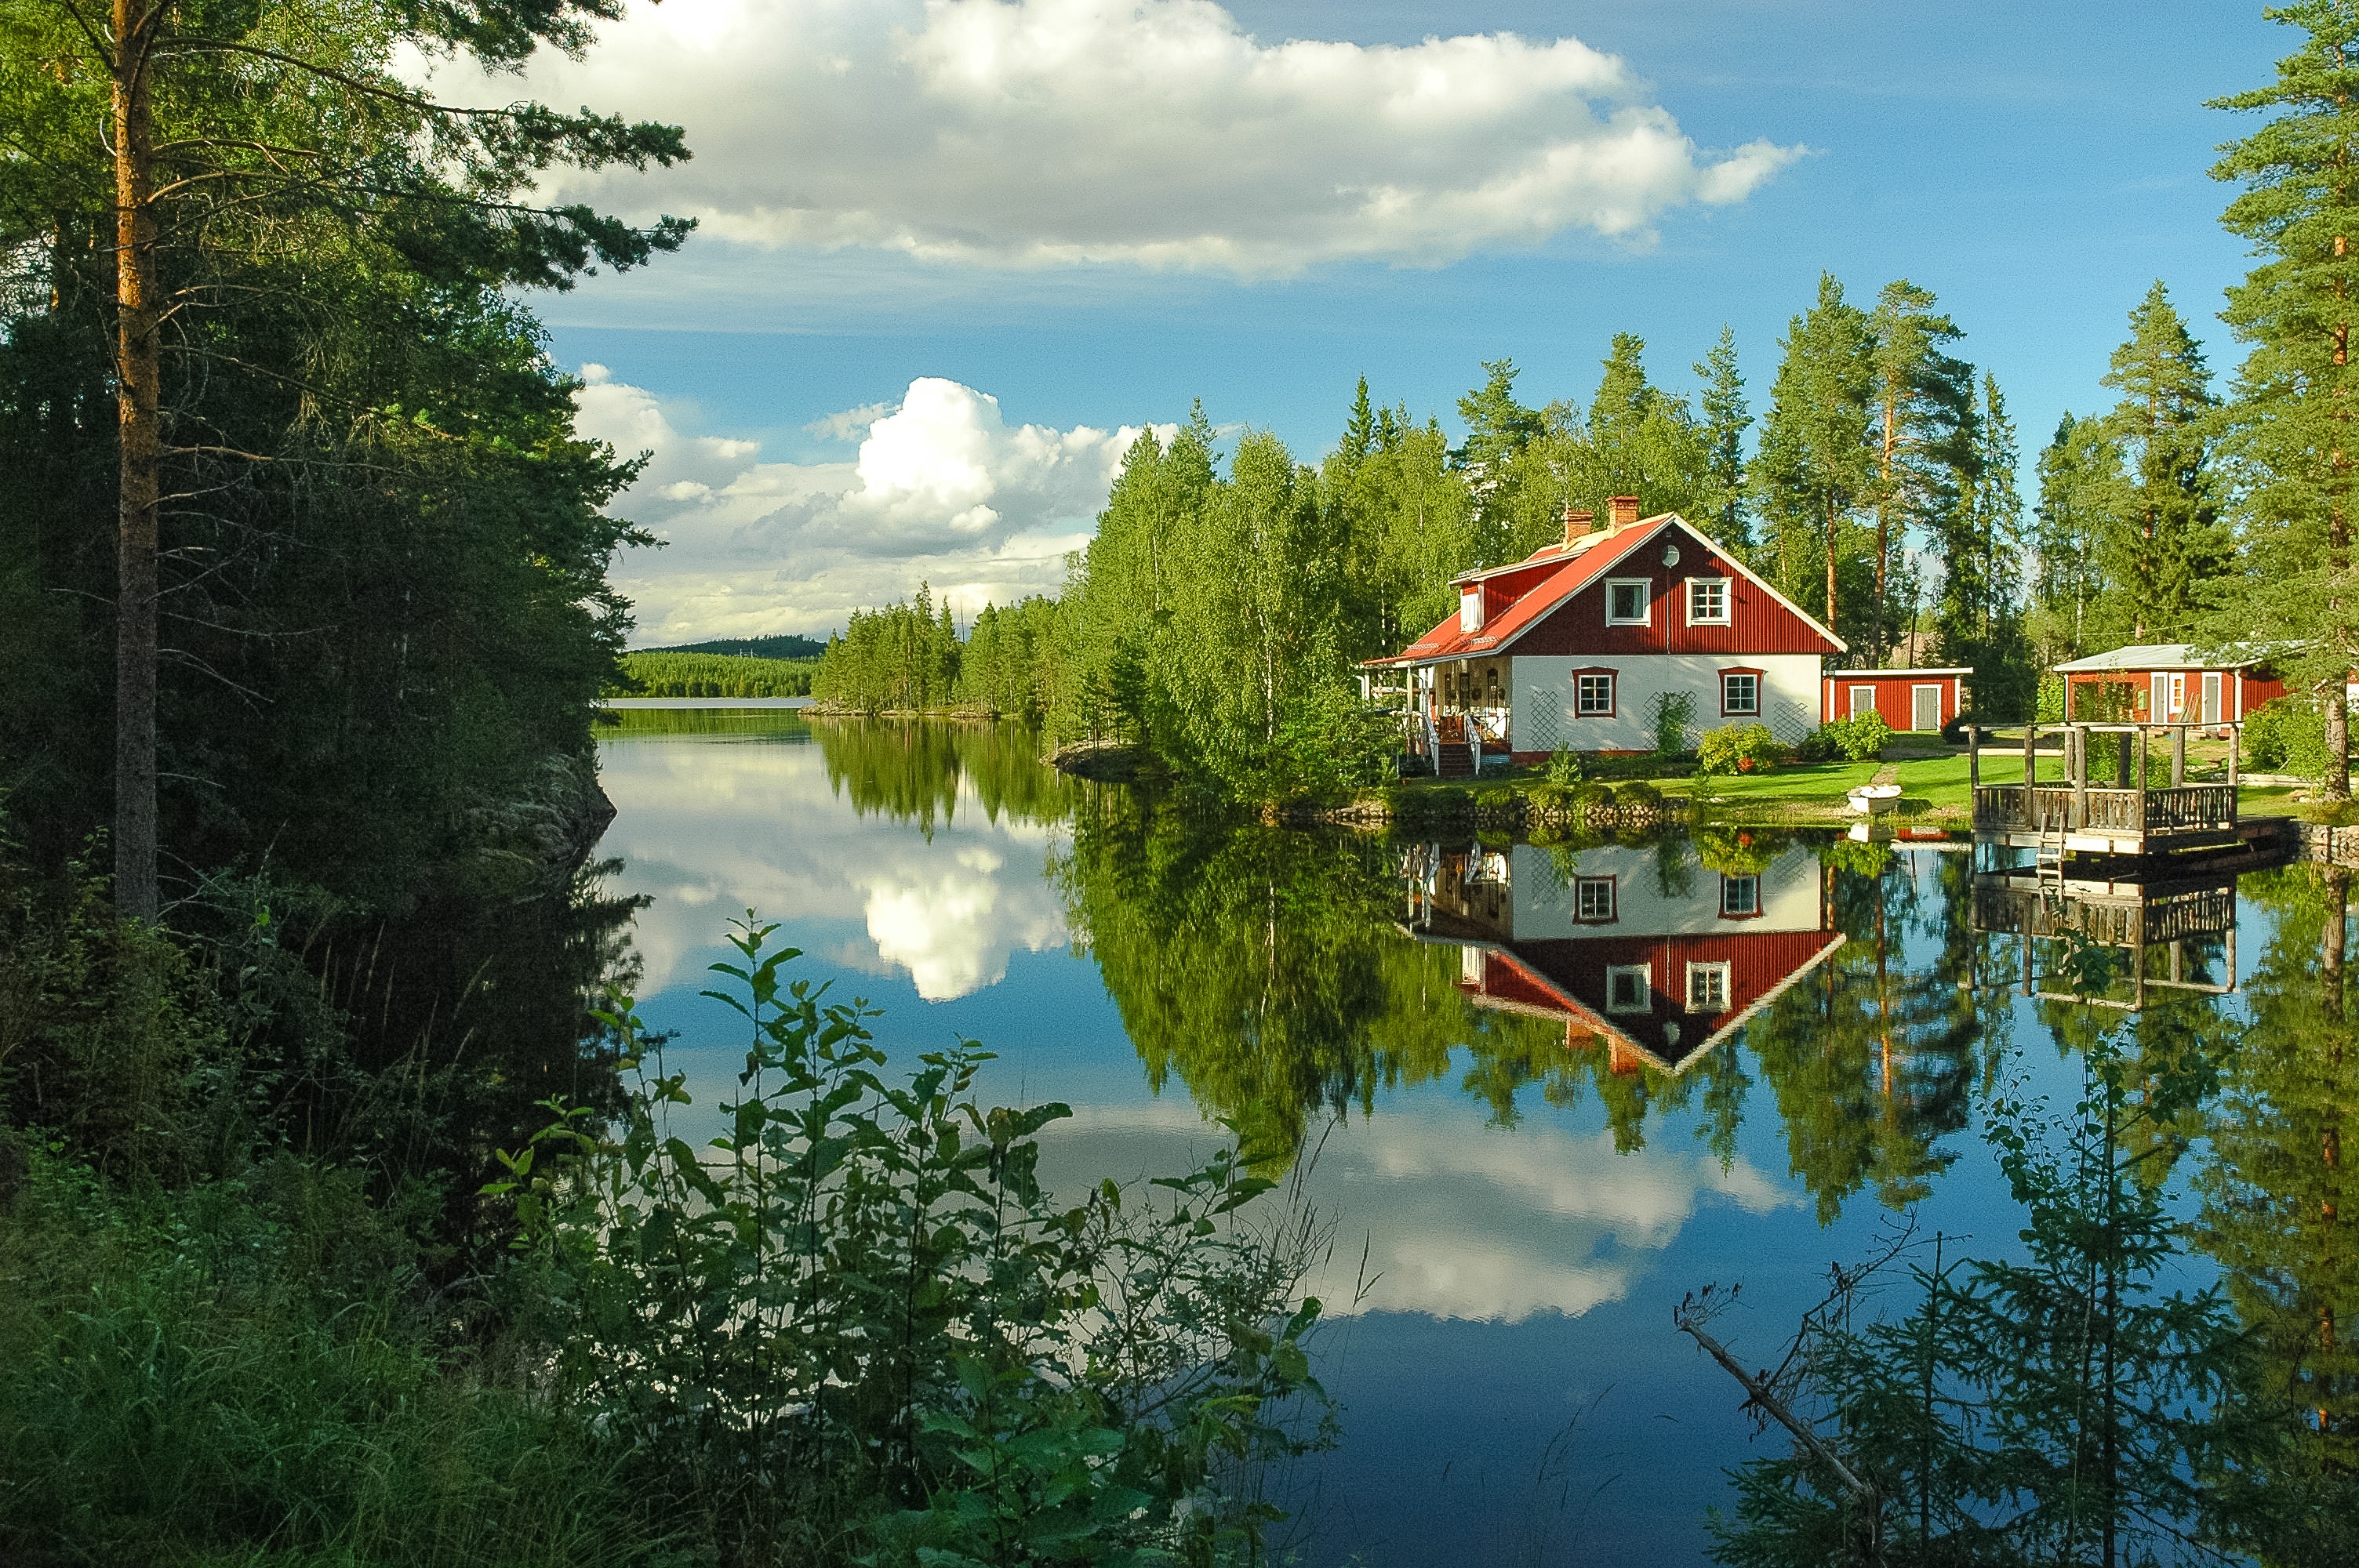
landscape, tree, water, nature, mountain, house, lake, river, pond, reflection, autumn, reservoir, waterway, body of water, sweden